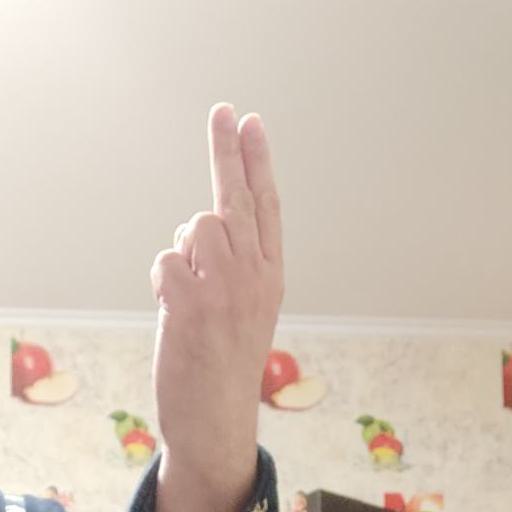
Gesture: two_up_inverted